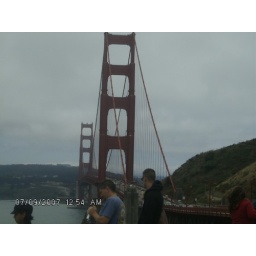
these is an image of the golden gate bridge in san francisco